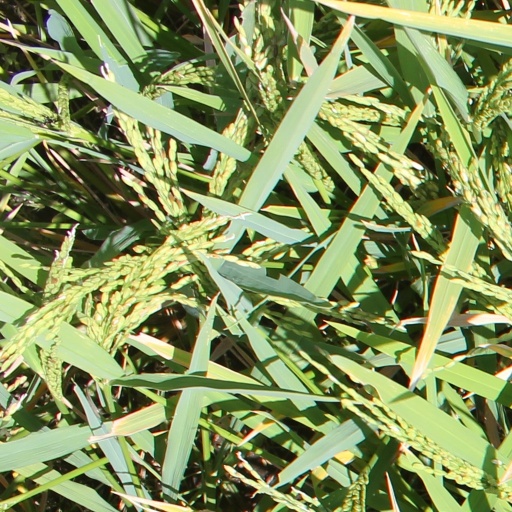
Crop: rice